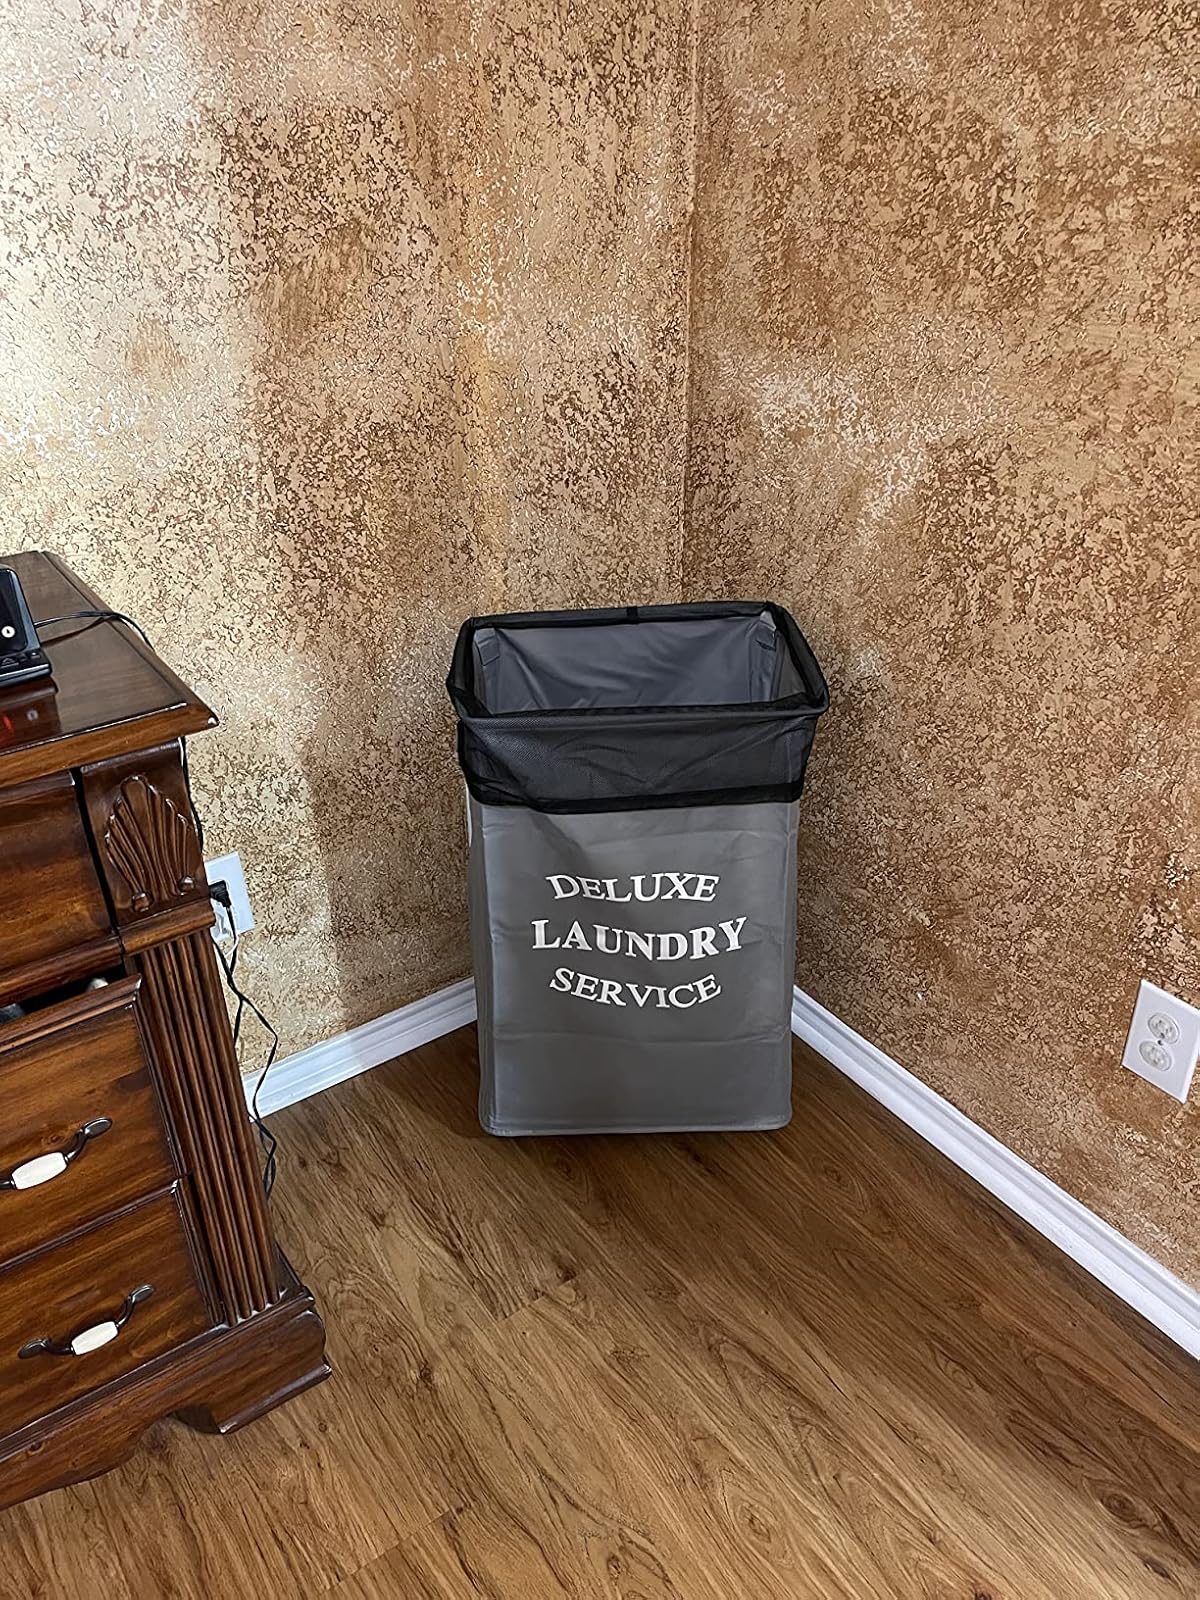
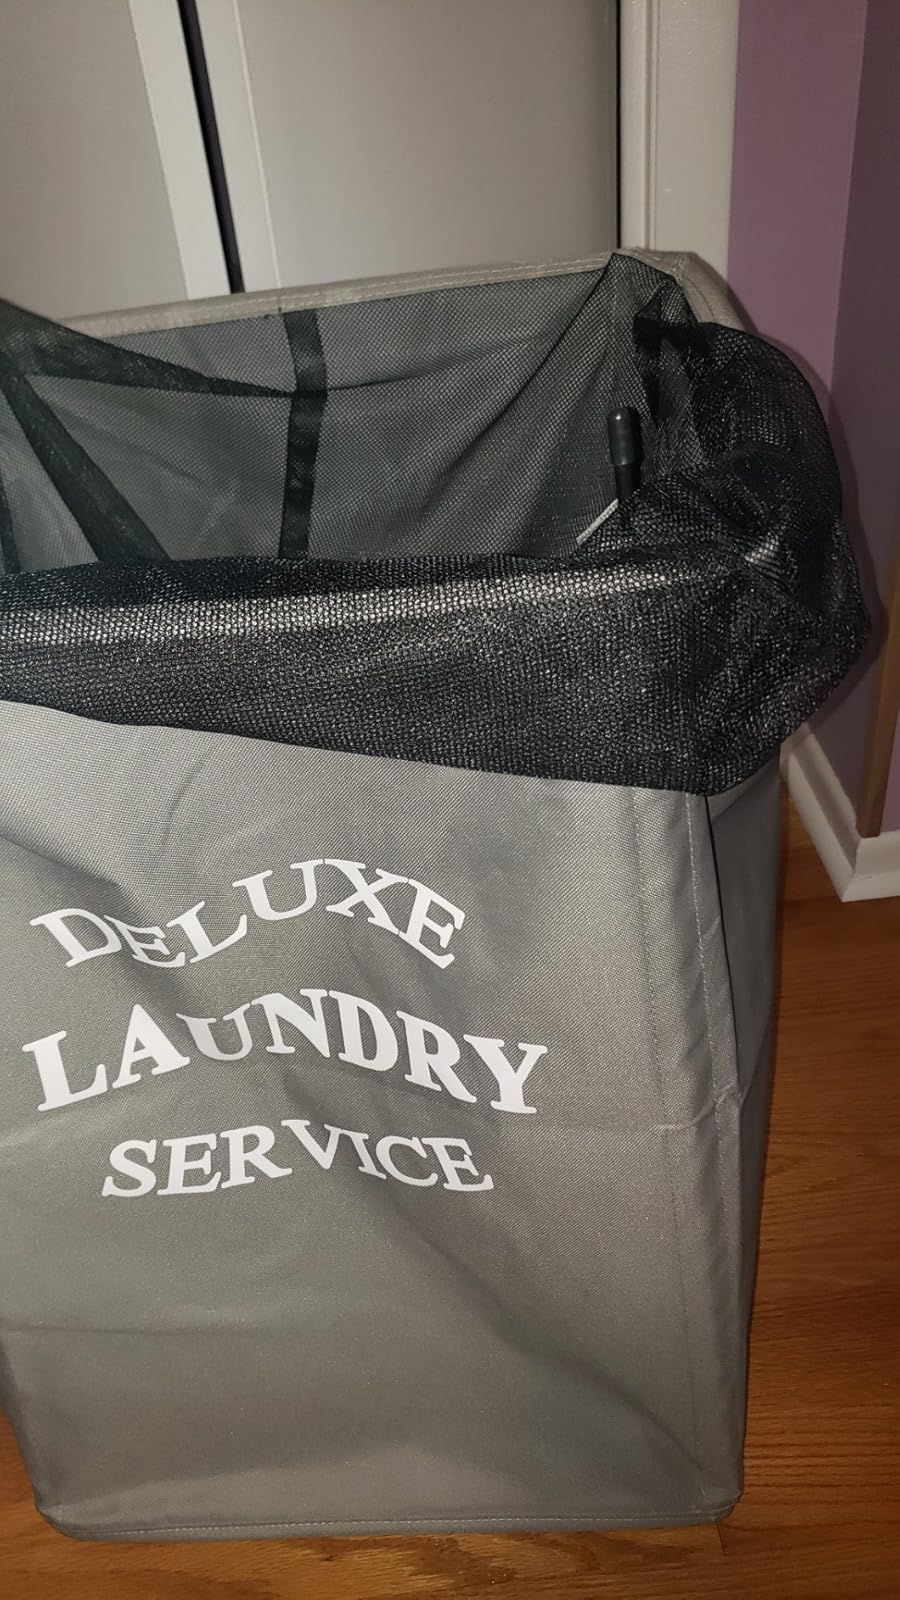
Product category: items_hamper
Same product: yes